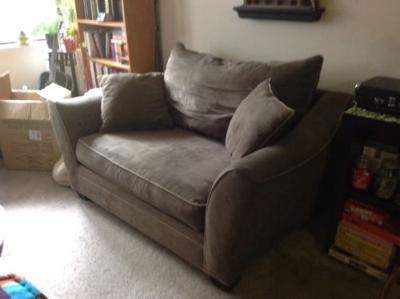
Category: chair